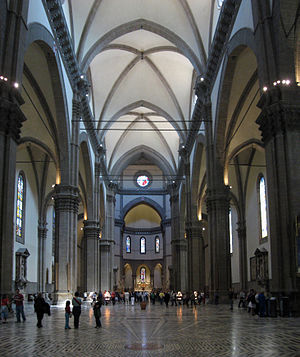
Cattedrale di Santa Maria del Fiore
Cattedrale di Santa Maria del Fiore er domkirken i Firenze. Den ligger på en forholdsvis lille plads, og foruden den egentlige kirkebygning står der også dåbskapellet og klokketårnet.